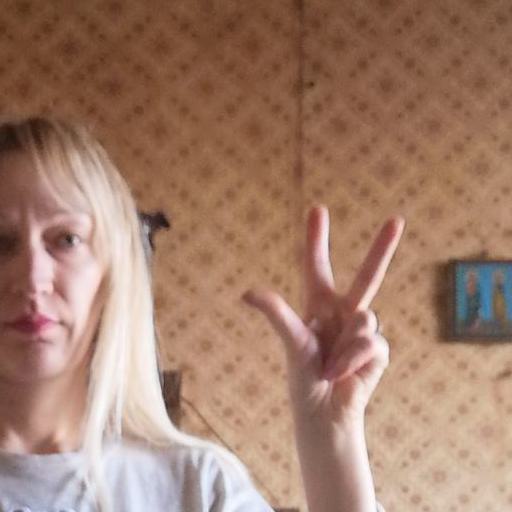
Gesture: three2